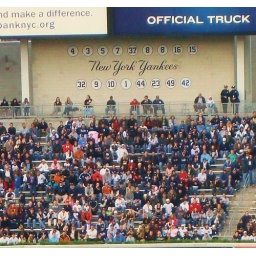
Yankee retired numbers on a wall in left field